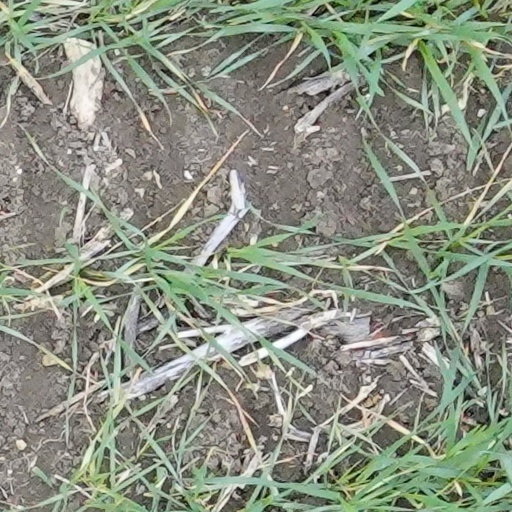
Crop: wheat